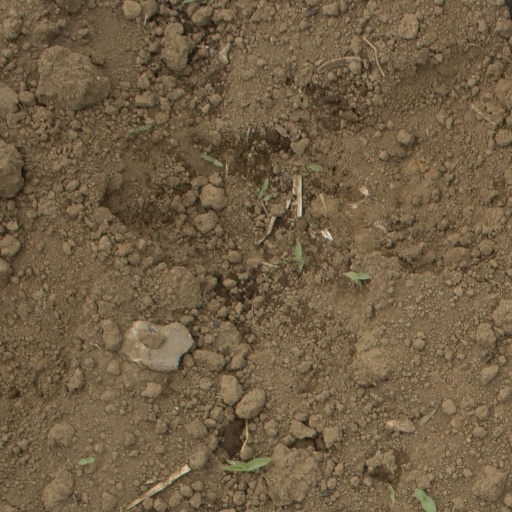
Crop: Jerusalem artichoke